Jean-Éric Vergne

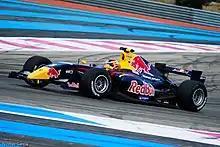
Vergne at the penultimate round of the 2011 Formula Renault 3.5 Series season, at Paul Ricard

Along with his Formula Three campaign, Vergne had been due to compete in the Formula Renault 3.5 Series for SG Formula. However, SG Formula pulled out a week before the first race, meaning that Vergne could concentrate on his Formula Three campaign.